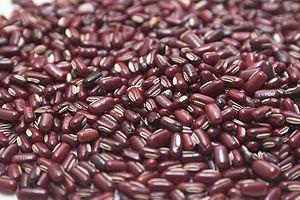
Vigna umbellata, le haricot riz, est une espèce de plantes dicotylédones de la famille des Fabaceae, sous-famille des Faboideae, originaire d'Asie tropicale et du sud du Mexique.
Haricot rouge désigne :